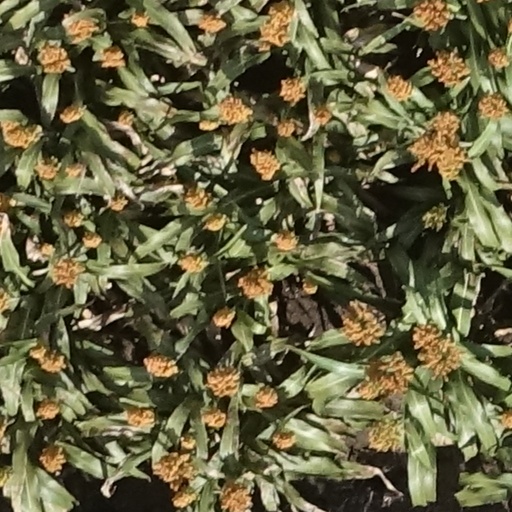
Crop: sorghum